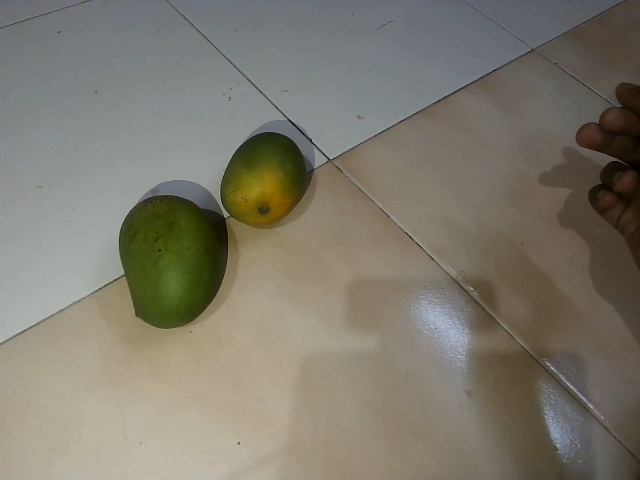
Label: Raw_Mango